Mormon Reformation

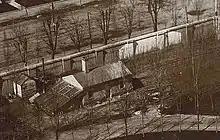
Enlargement of a photograph of the northwestern corner of Temple Square, taken by Charles R. Savage from the roof of the Salt Lake Temple, ca. 1892–93. The whitened section on the wall shows where the baptistry constructed during the Reformation next to the Endowment House had stood.

In September 1856, as the drought continued, the trials and difficulties of the previous year led to an explosion of intense soul-searching. Church leaders had viewed the economic disasters of the previous years as acts of God, and sensed that something was needed to assist the Saints in their quest for temporal survival and spiritual salvation. Brigham Young, at a church meeting on September 21, 1856, stated: "We need a reformation in the midst of this people; we need a thorough reform."